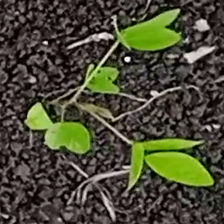
Weed species: Asian_Pigeonwings_(Clitoria Ternatea)